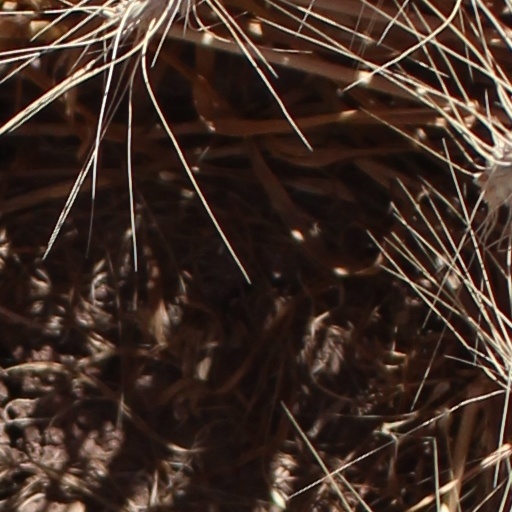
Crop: wheat